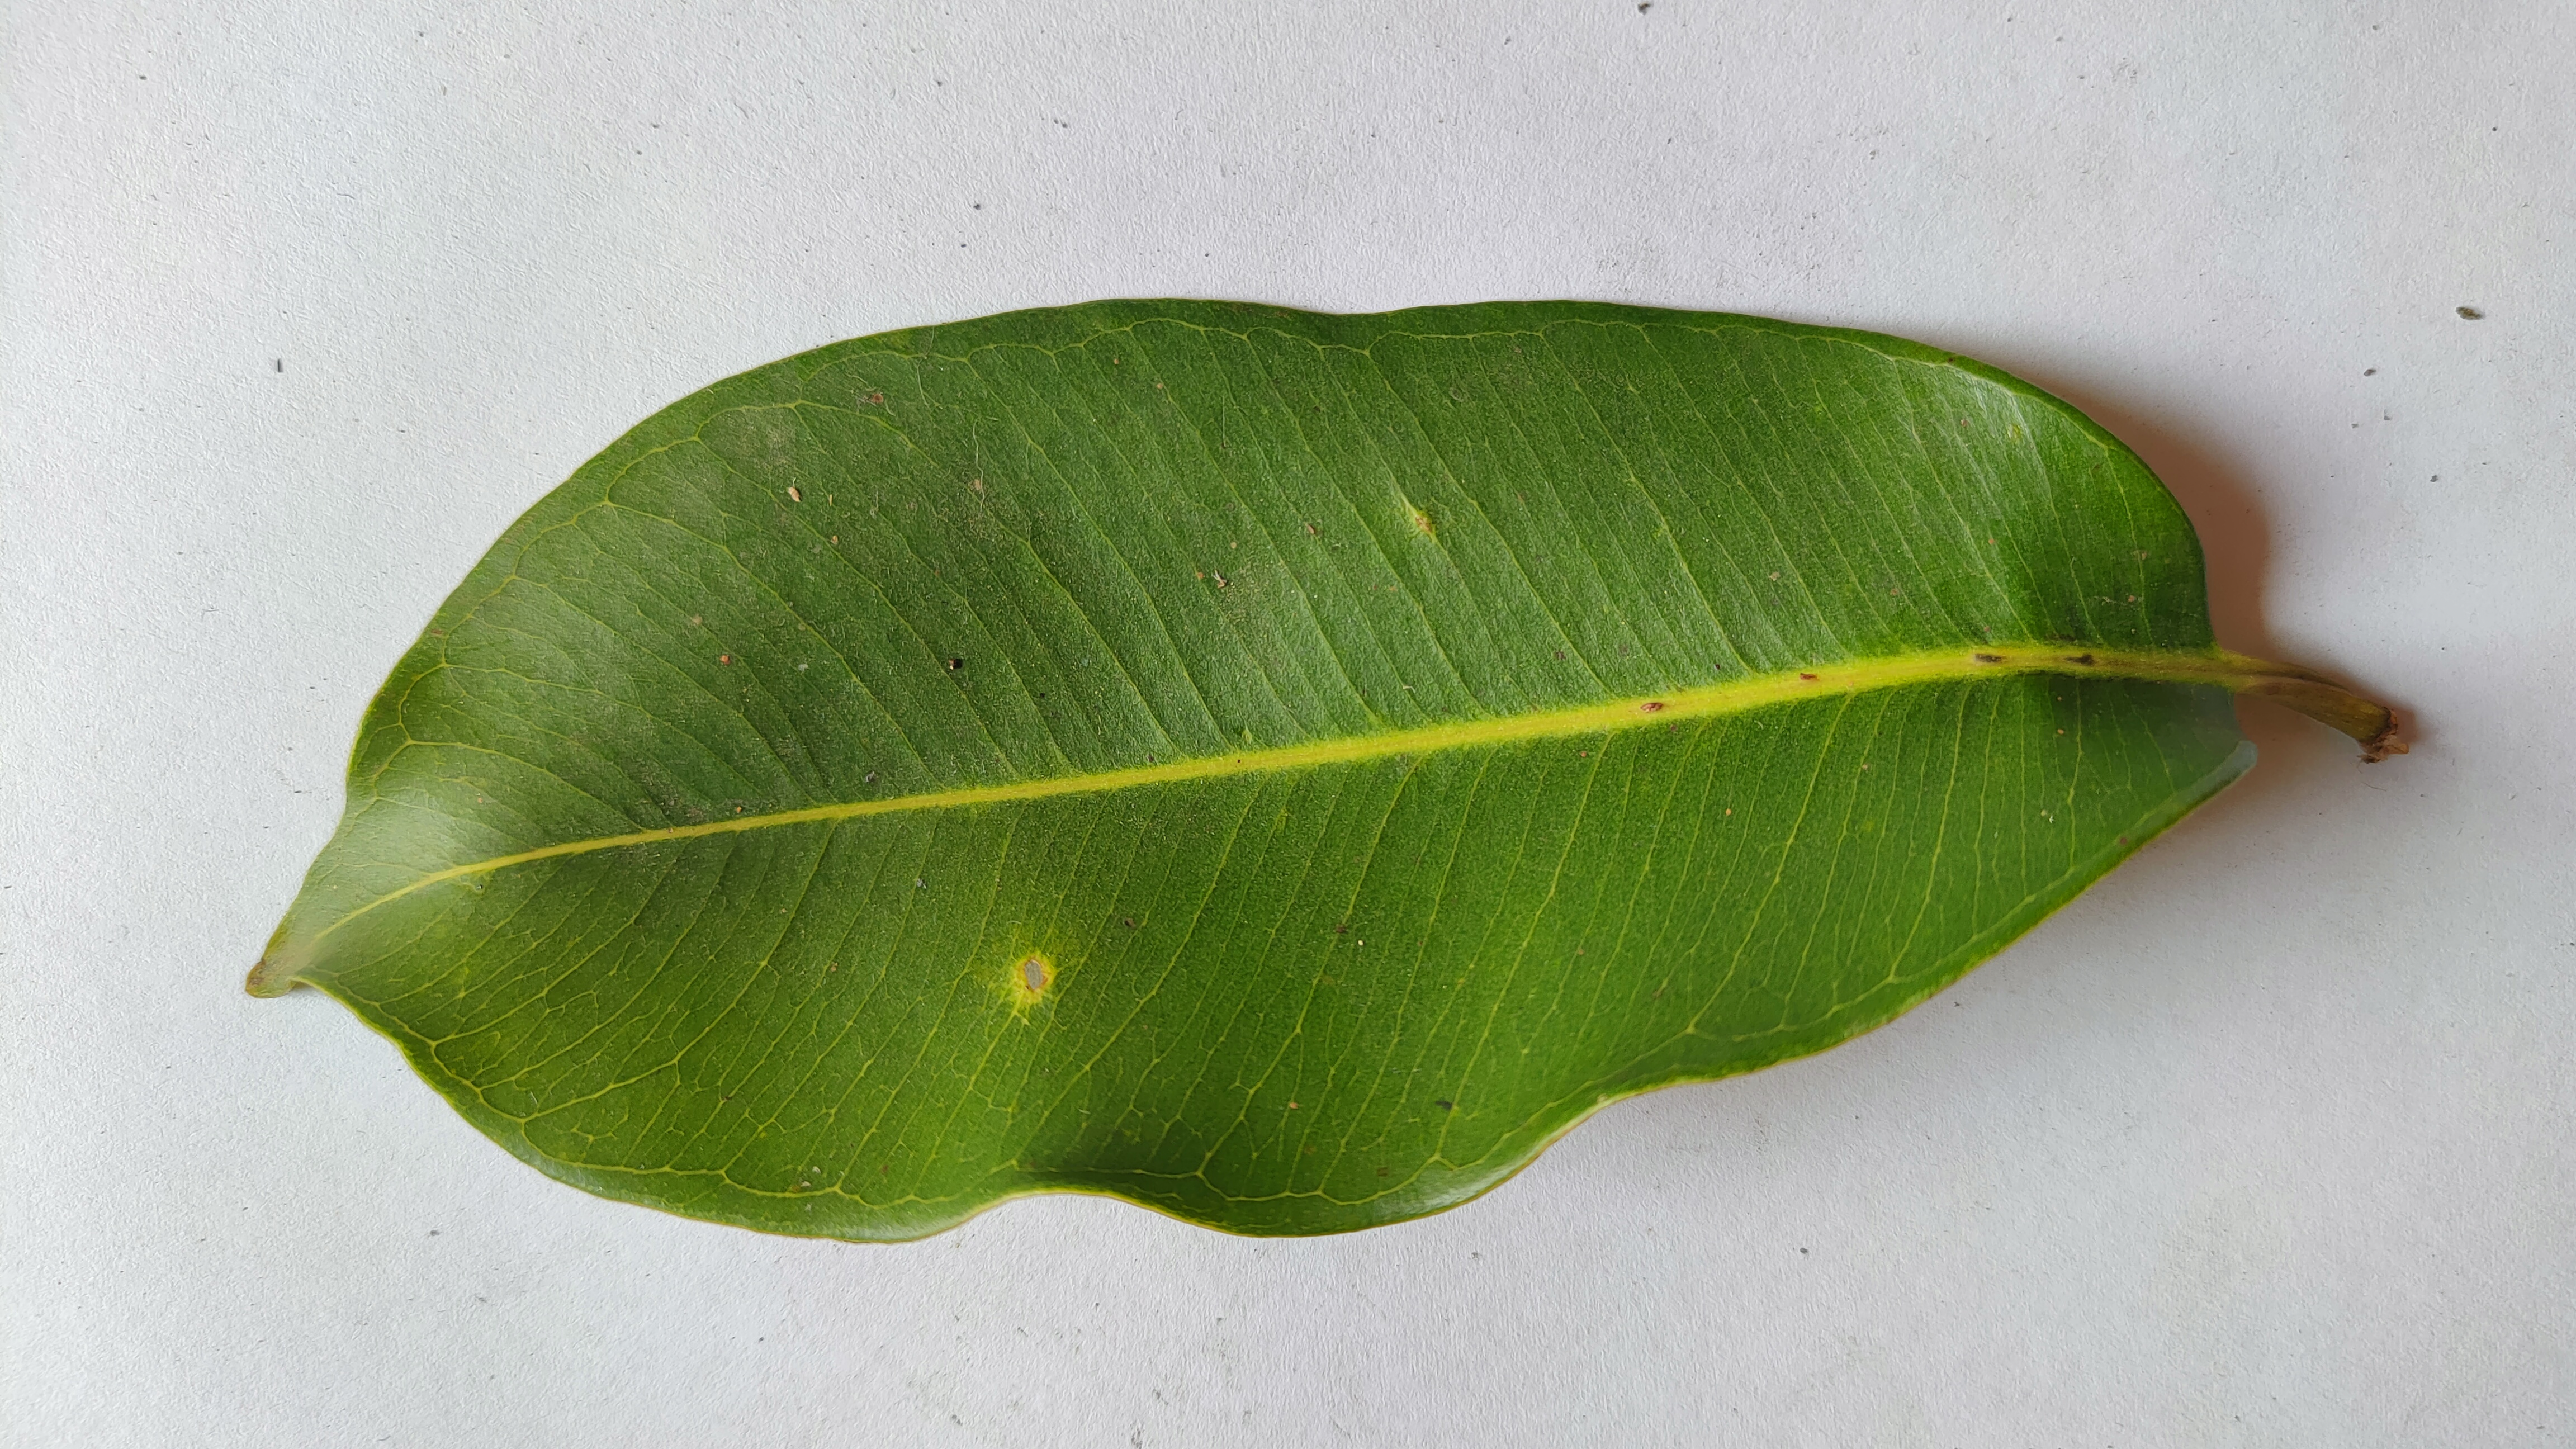
Leaf variety: Black plum